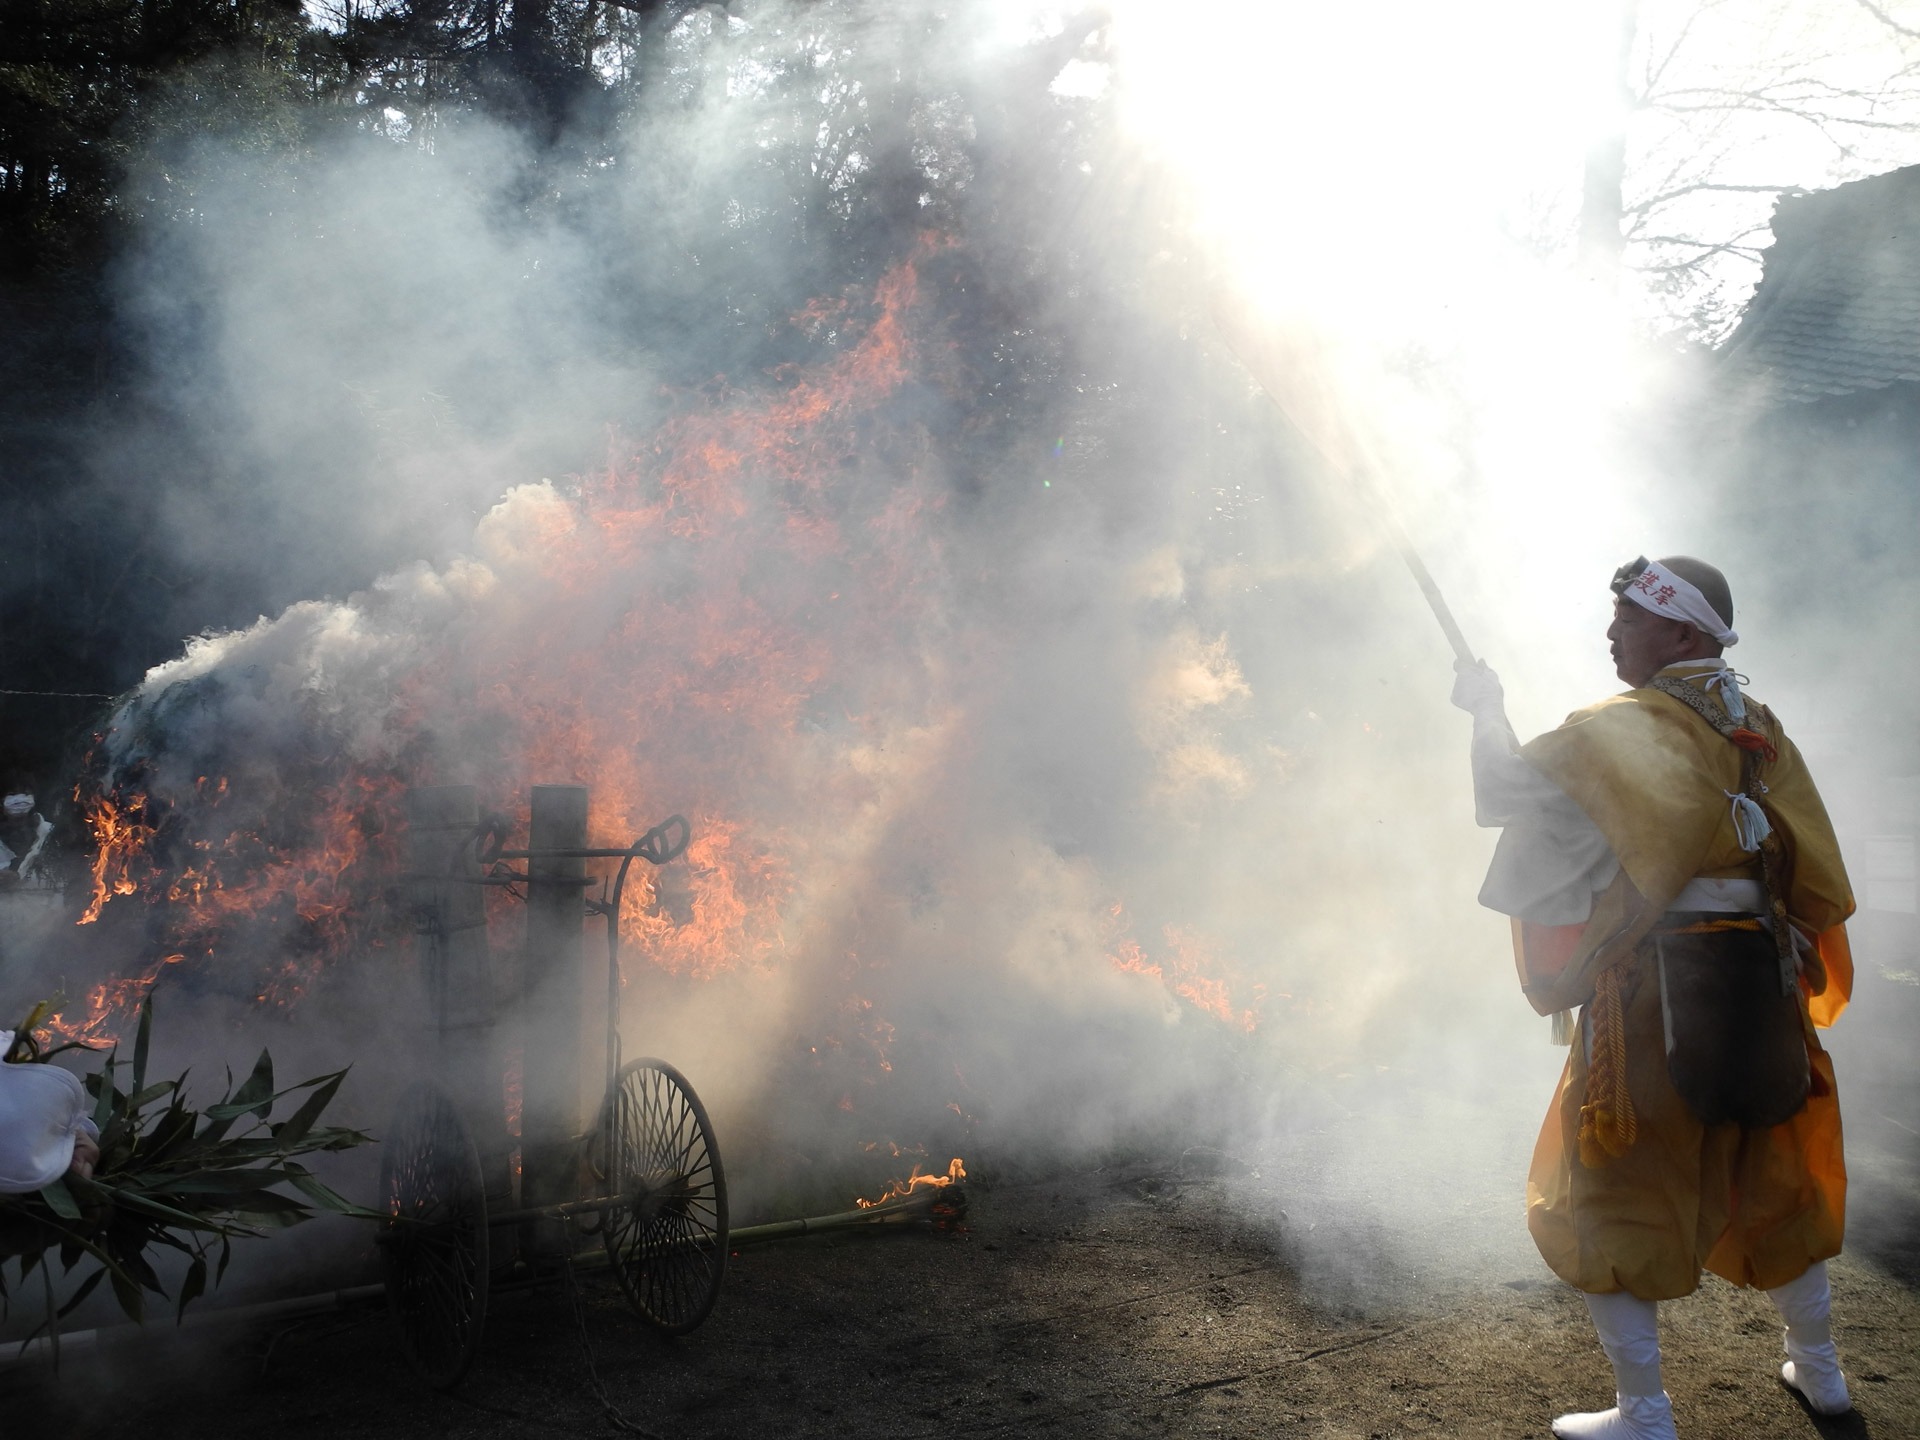
outdoor, light, warm, flame, fire, glow, japan, heat, explosion, burn, temple, burning, hot, fiery, blazing, tragedy, screenshot, wildfire, fire fighting, gifu, atmosphere of earth, divine work